Dasysyrphus albostriatus

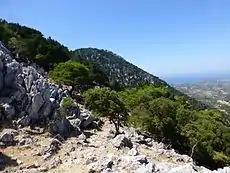
Habitat.Greece.

Habitat coniferous and deciduous woodland and conifer plantation, up to the alpine zone, tracksides, clearings, parks, gardens.